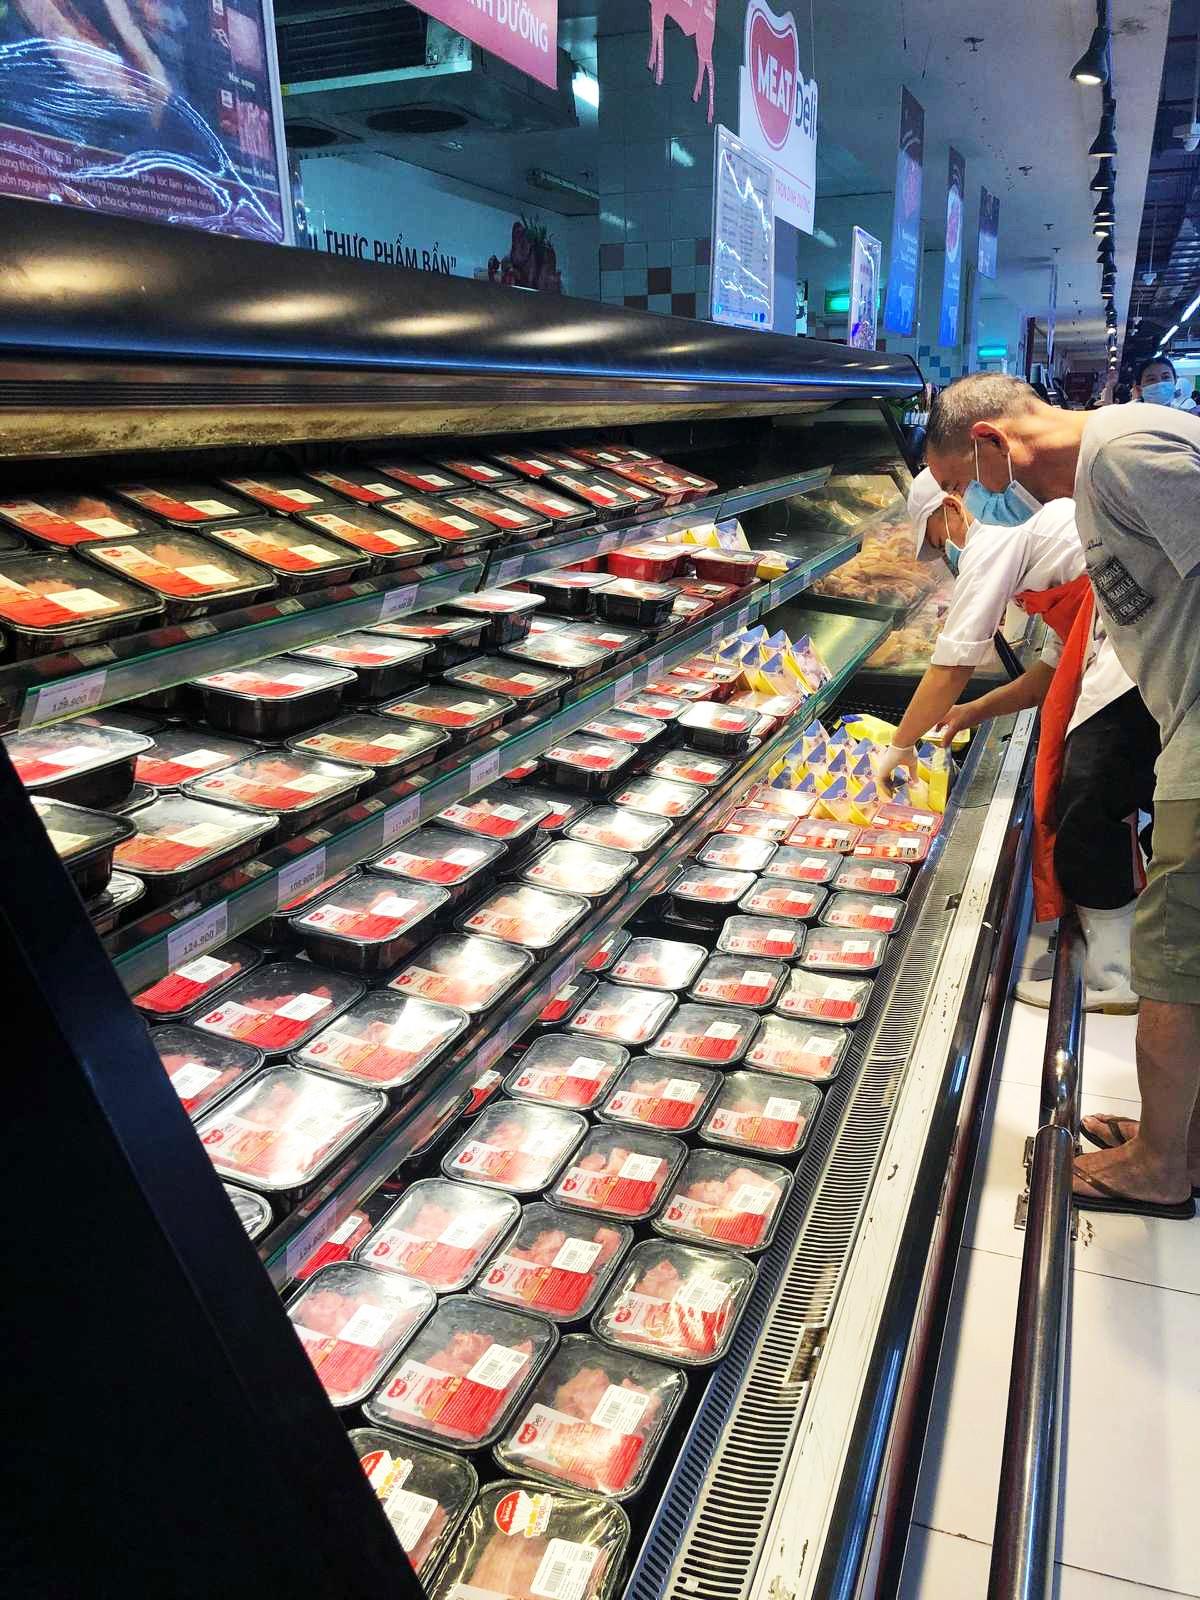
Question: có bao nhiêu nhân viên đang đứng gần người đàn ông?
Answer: một người